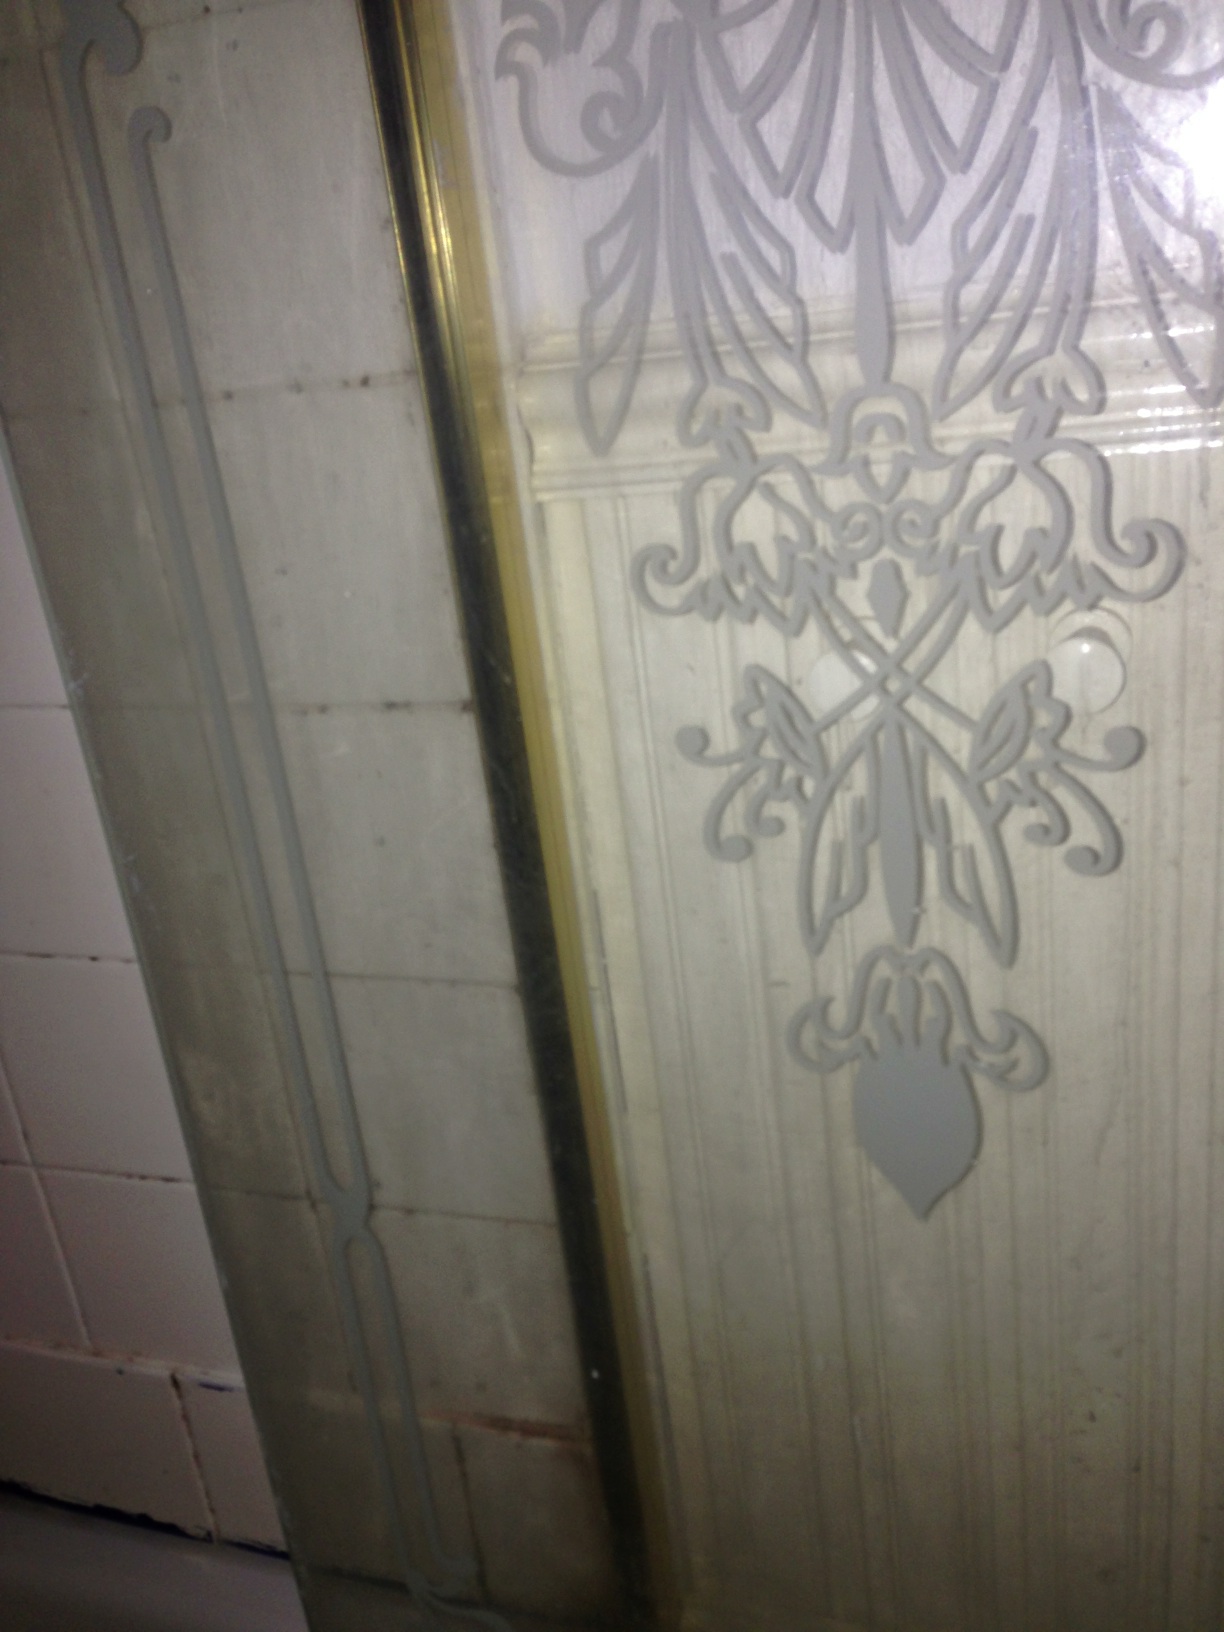Question: Test Testing Testing
Answer: unanswerable